M50 motorway (England)

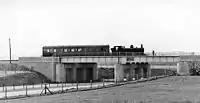
A train using the newly constructed viaduct on the Tewkesbury and Malvern railway – the line was to be dismantled a few years later

On 3 March 1958, Harold Watkinson, the Minister of Transport and Civil Aviation fired a starting flare during the inauguration ceremony in Herefordshire to signal the start of construction of the M50. Junctions 1 to 4 opened in 1960 and the section between the M5 to junction 1 opened in 1962.